Asheville, North Carolina

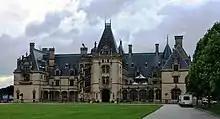
The Biltmore House on Biltmore Estate, the largest private residence in the United States

At the 2000 census, there were 68,889 people, 30,690 households and 16,726 families residing in the city. The population density was . There were 33,567 housing units at an average density of . The racial composition of the city was: 77.95% White, 17.61% Black or African American, 3.76% Hispanic or Latino American, 0.92% Asian American, 0.35% Native American, 0.06% Native Hawaiian or Other Pacific Islander, 1.53% some other race, and 1.58% two or more races.